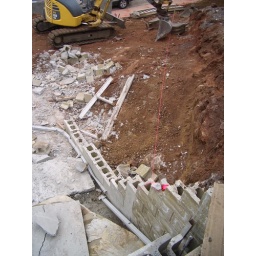
That is where the wall of the new garage is going to go. And under that is where the rocks are!